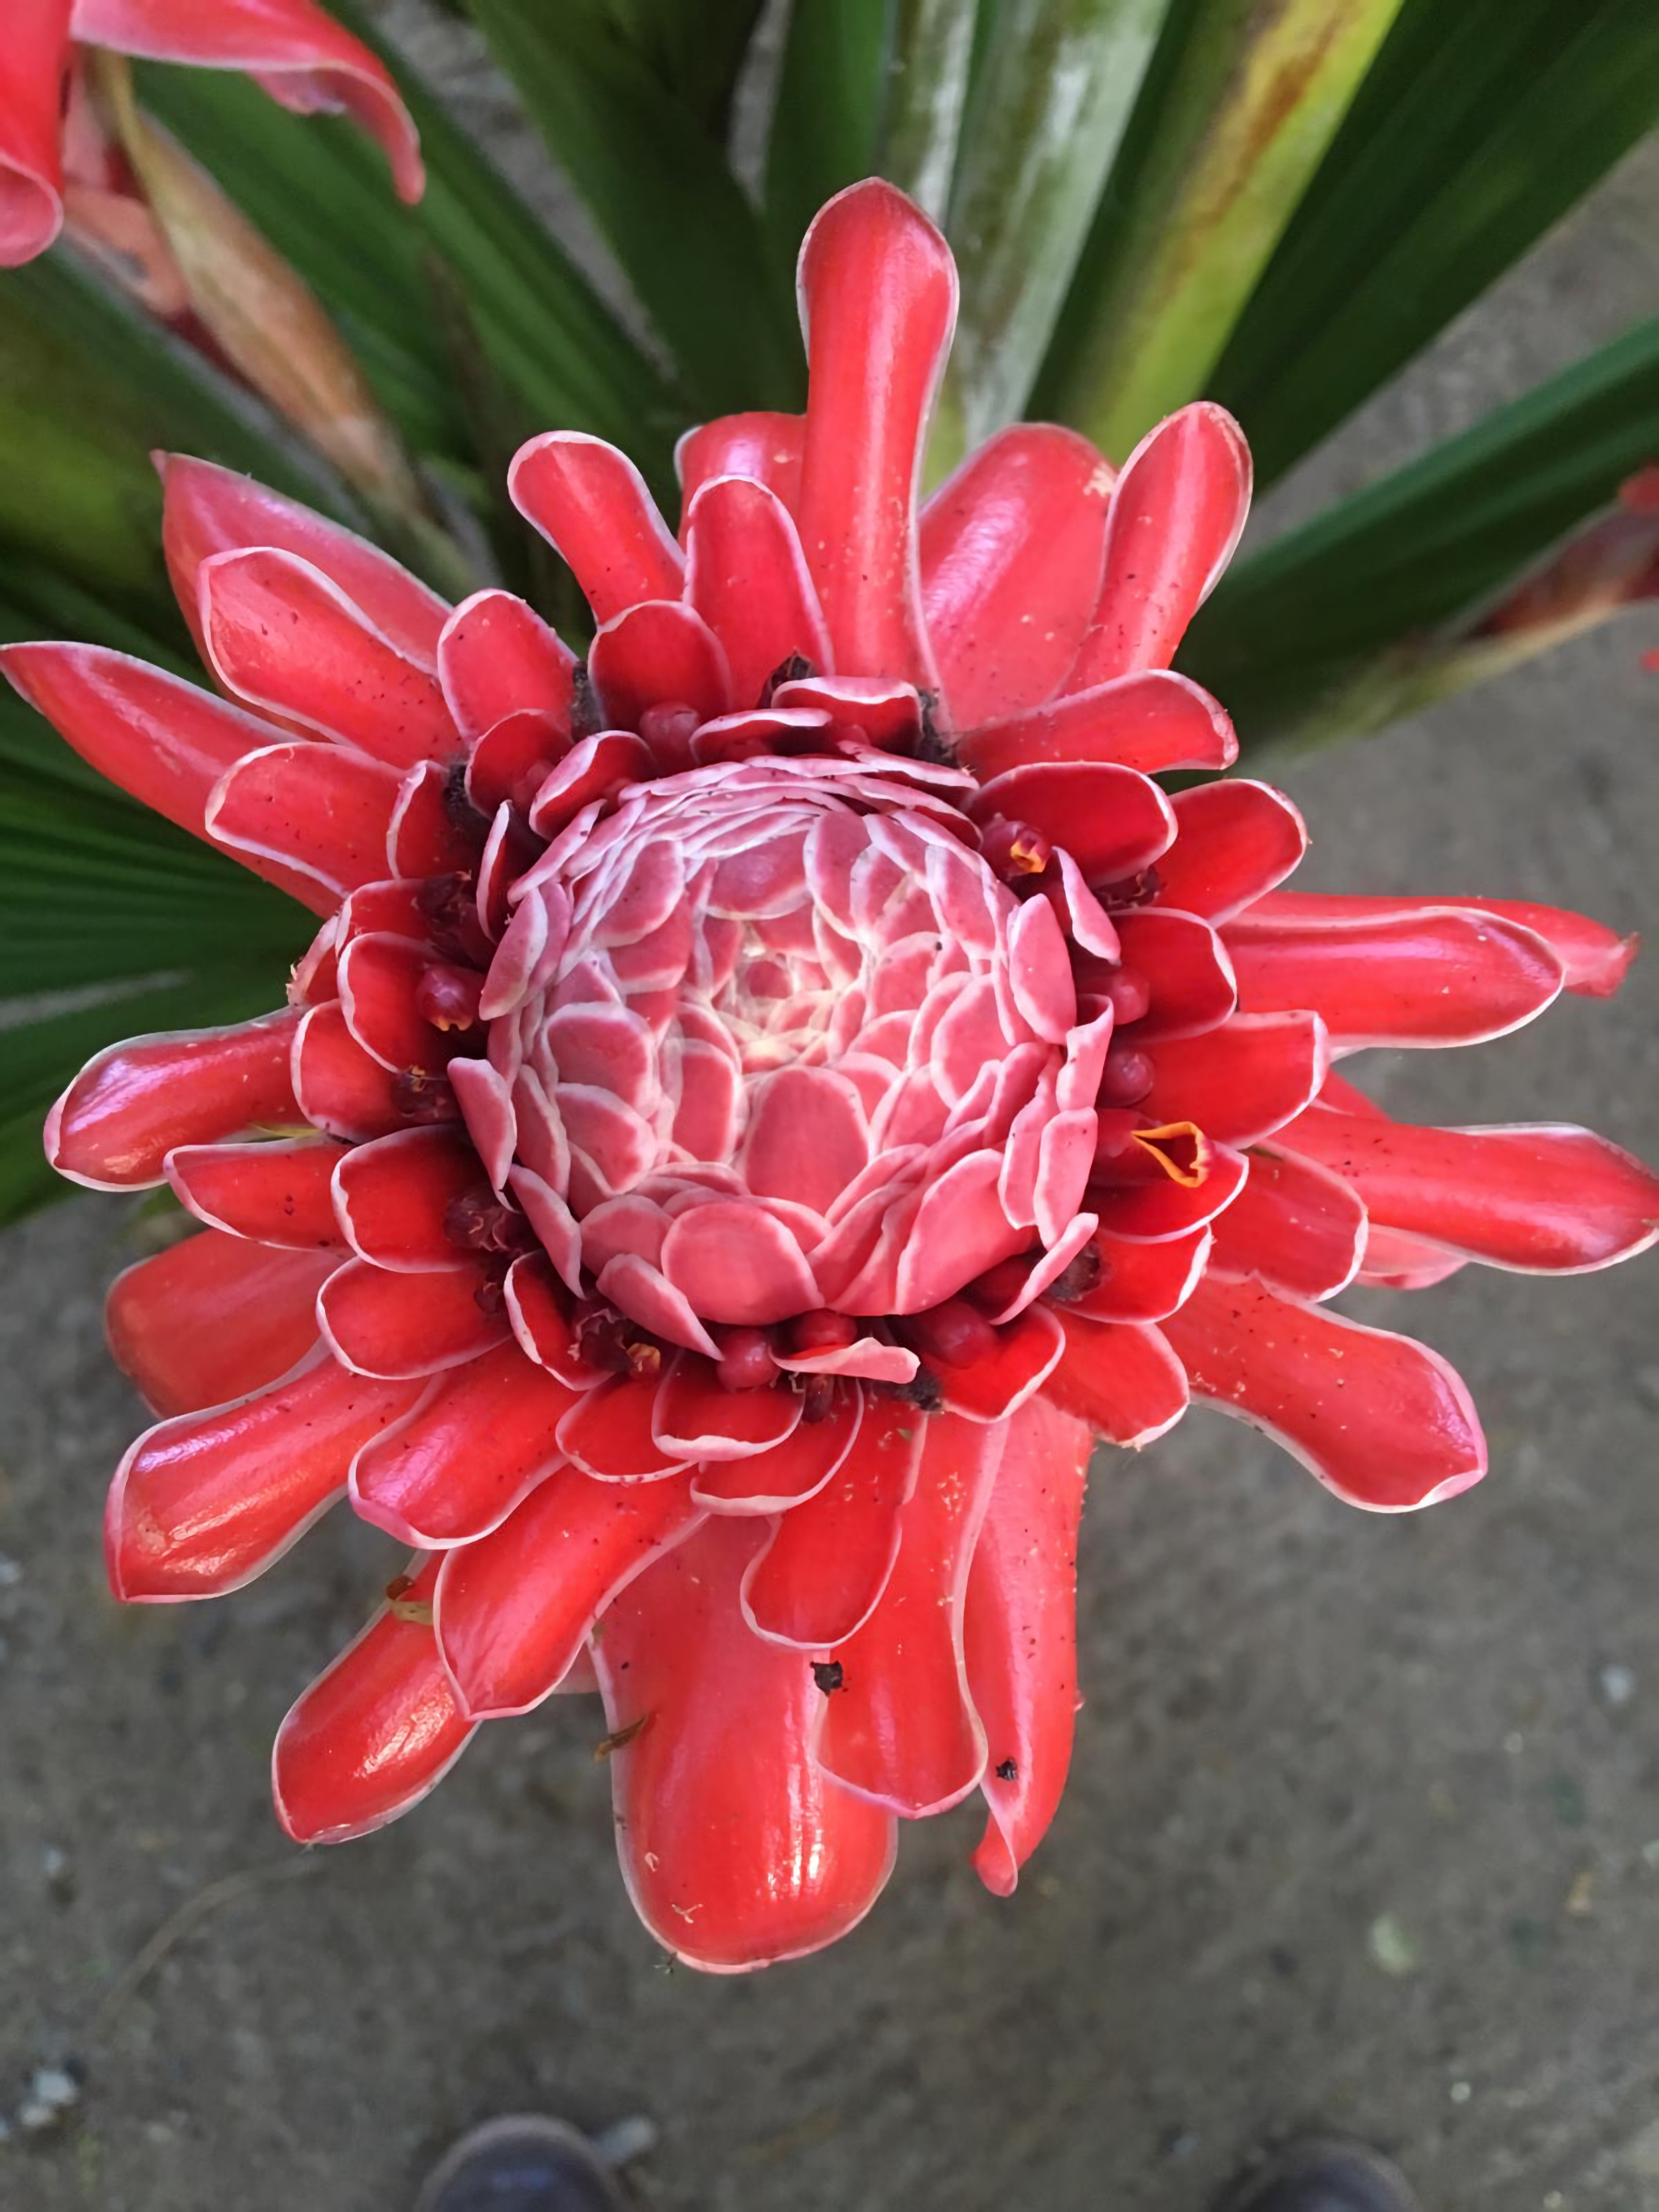
flower, tropics, torch ginger, ginger flower, red ginger lily, torch lily, wild ginger, plant, leaf, nature, petal, natural environment, terrestrial plant, vegetation, flowering plant, annual plant, aquatic plant, close up, pattern, magenta, peach, art, moisture, wildflower, groundcover, carmine, macro photography, symmetry, still life photography, plant stem, perennial plant, herbaceous plant, automotive wheel system, vascular plant, water lily, pollen, bromeliaceae, rose family, fashion accessory, garden